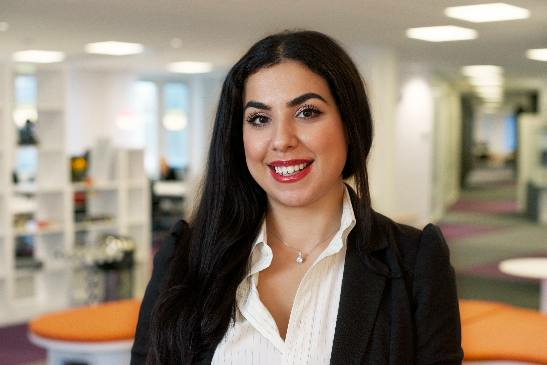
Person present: Yes